Cross-dressing ball

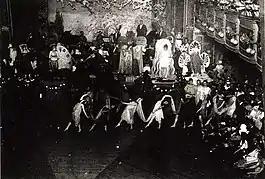
A drag ball from the 1920s, celebrated in the Webster Hall, in Greenwich Village, Lower Manhattan

Drag balls in the United States can trace their origins to the debutante balls, quadroon balls, and costume parties at the end of the 19th century. In the beginning, they were simple parties where men dressed as women, and women dressed as men could go, and where two men could dance with each other. The first recorded drag ball was the Hamilton Lodge Ball in 1869. There are records of more exclusive balls by the 1880s, where homosexuals – men and women – could be counted in the hundreds, up to 500 same sex couples, that slowly waltzed the night away at the sound of an excellent orchestra.